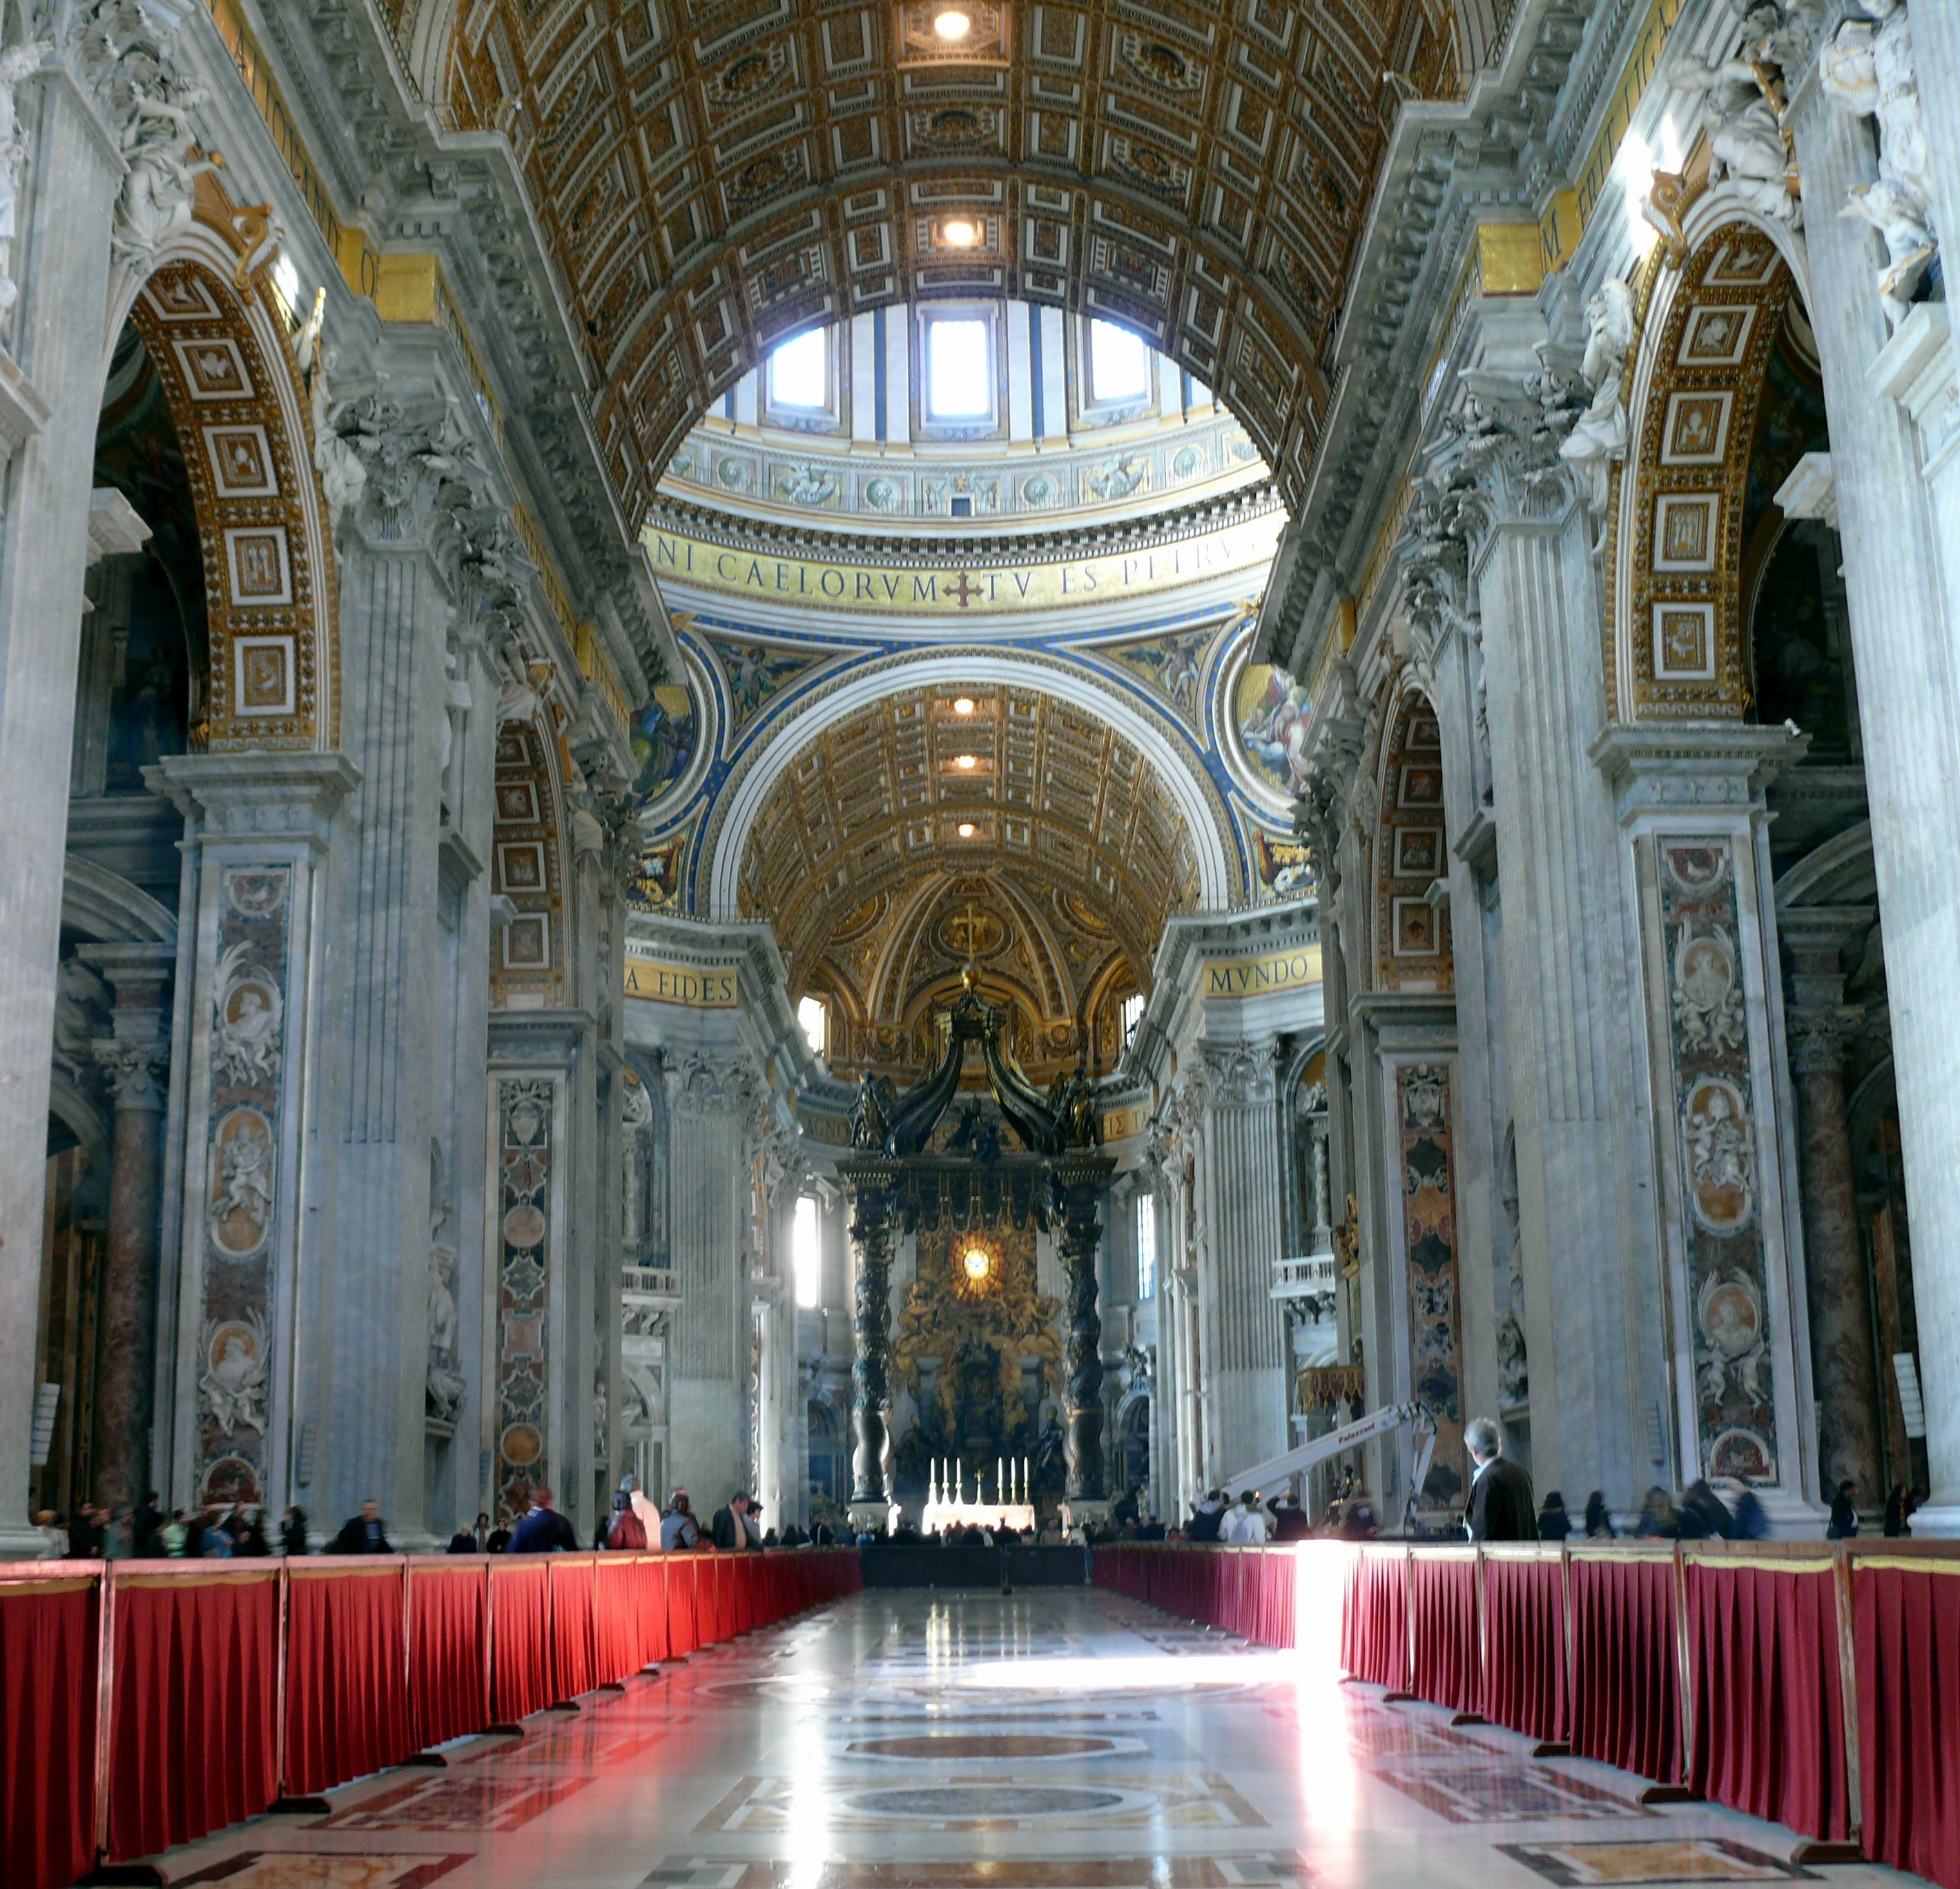
architecture, building, church, cathedral, chapel, place of worship, rome, basilica, the basilica, the vatican, cathedral of st peter, stone church, nawa